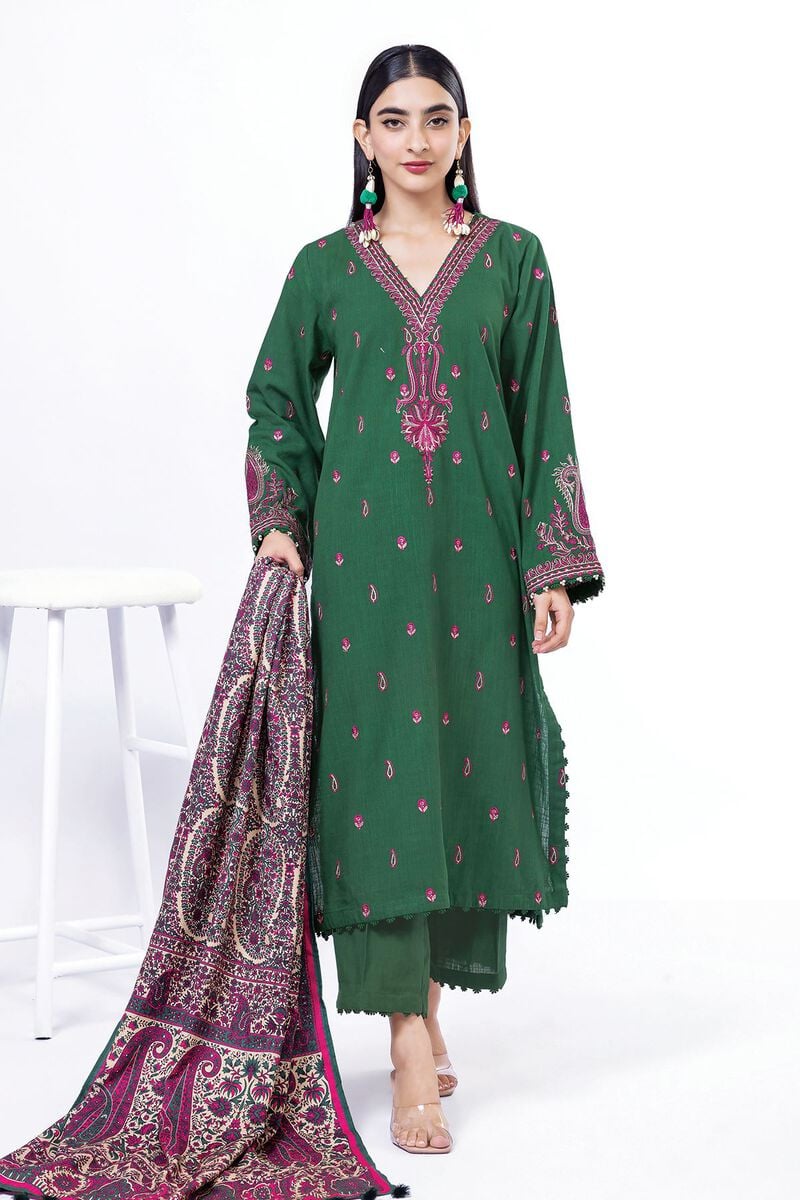
green multi embroidered chiffon suit